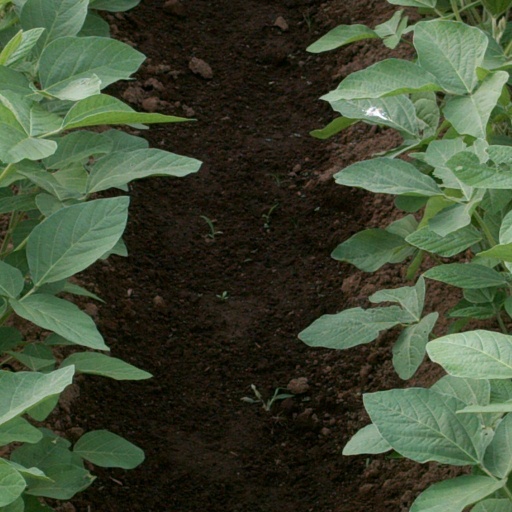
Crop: soybean